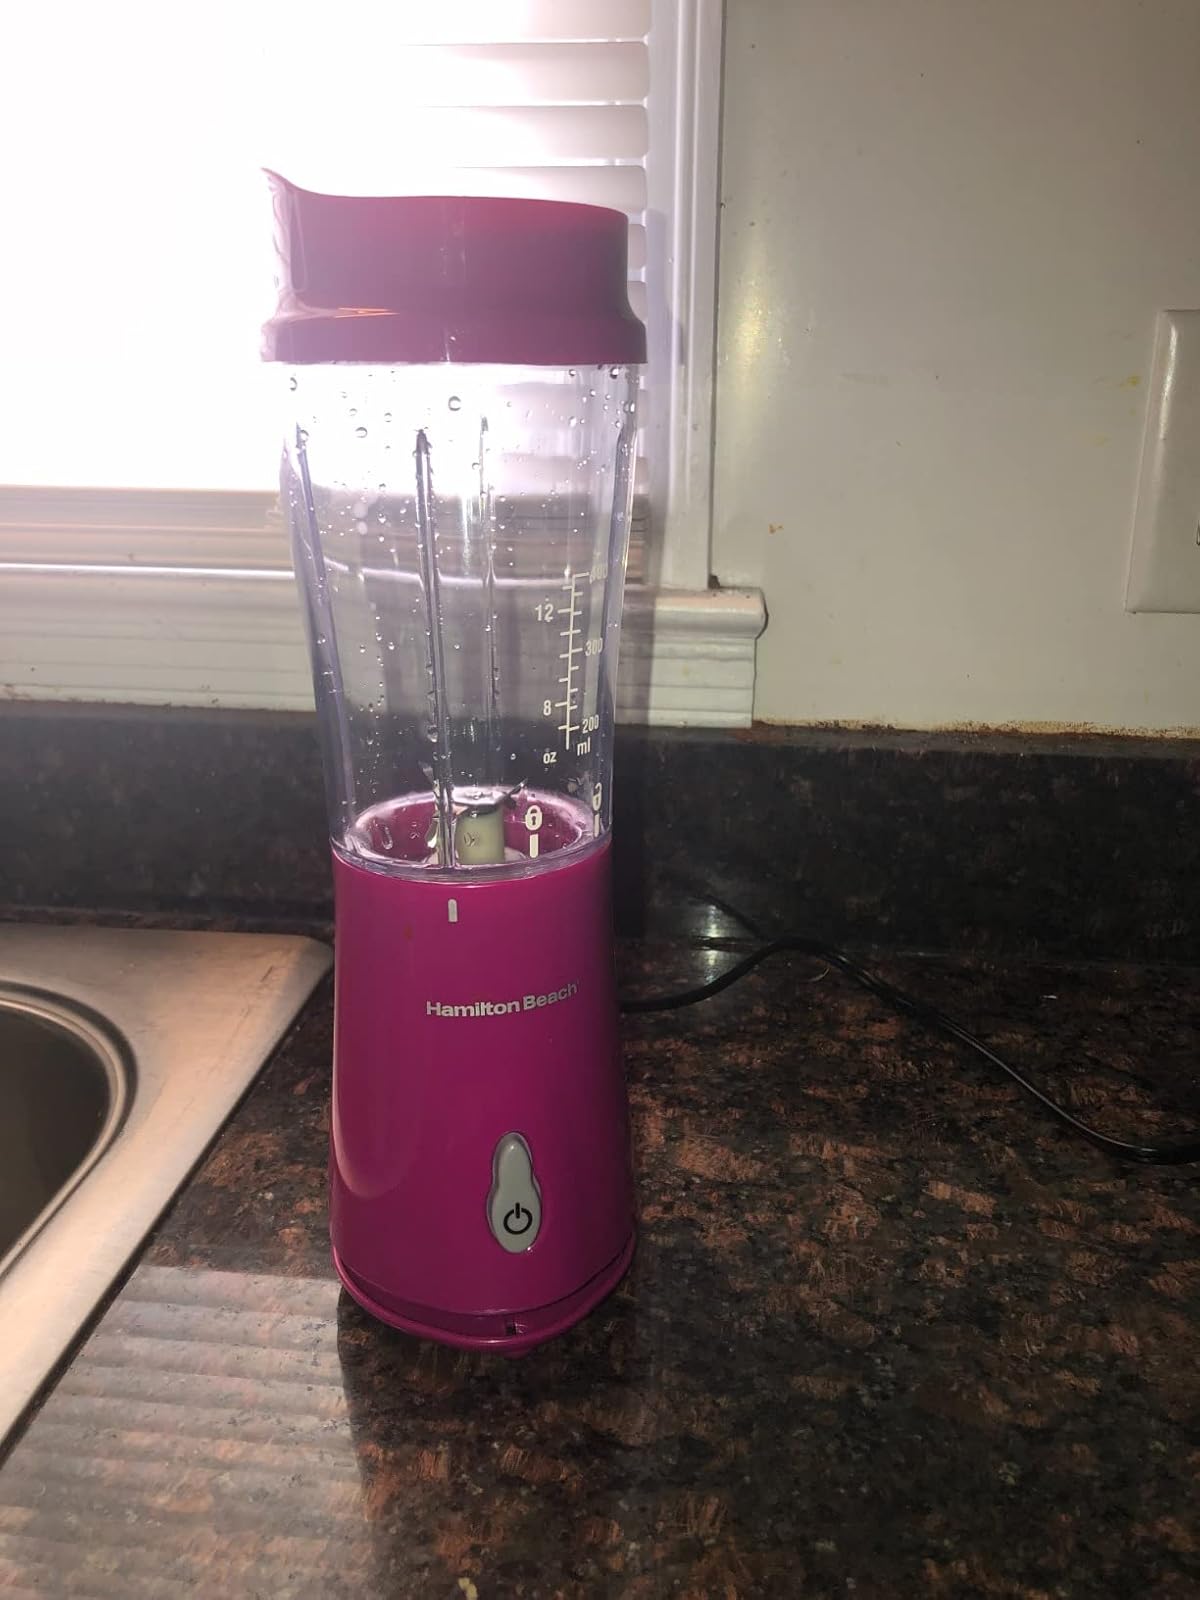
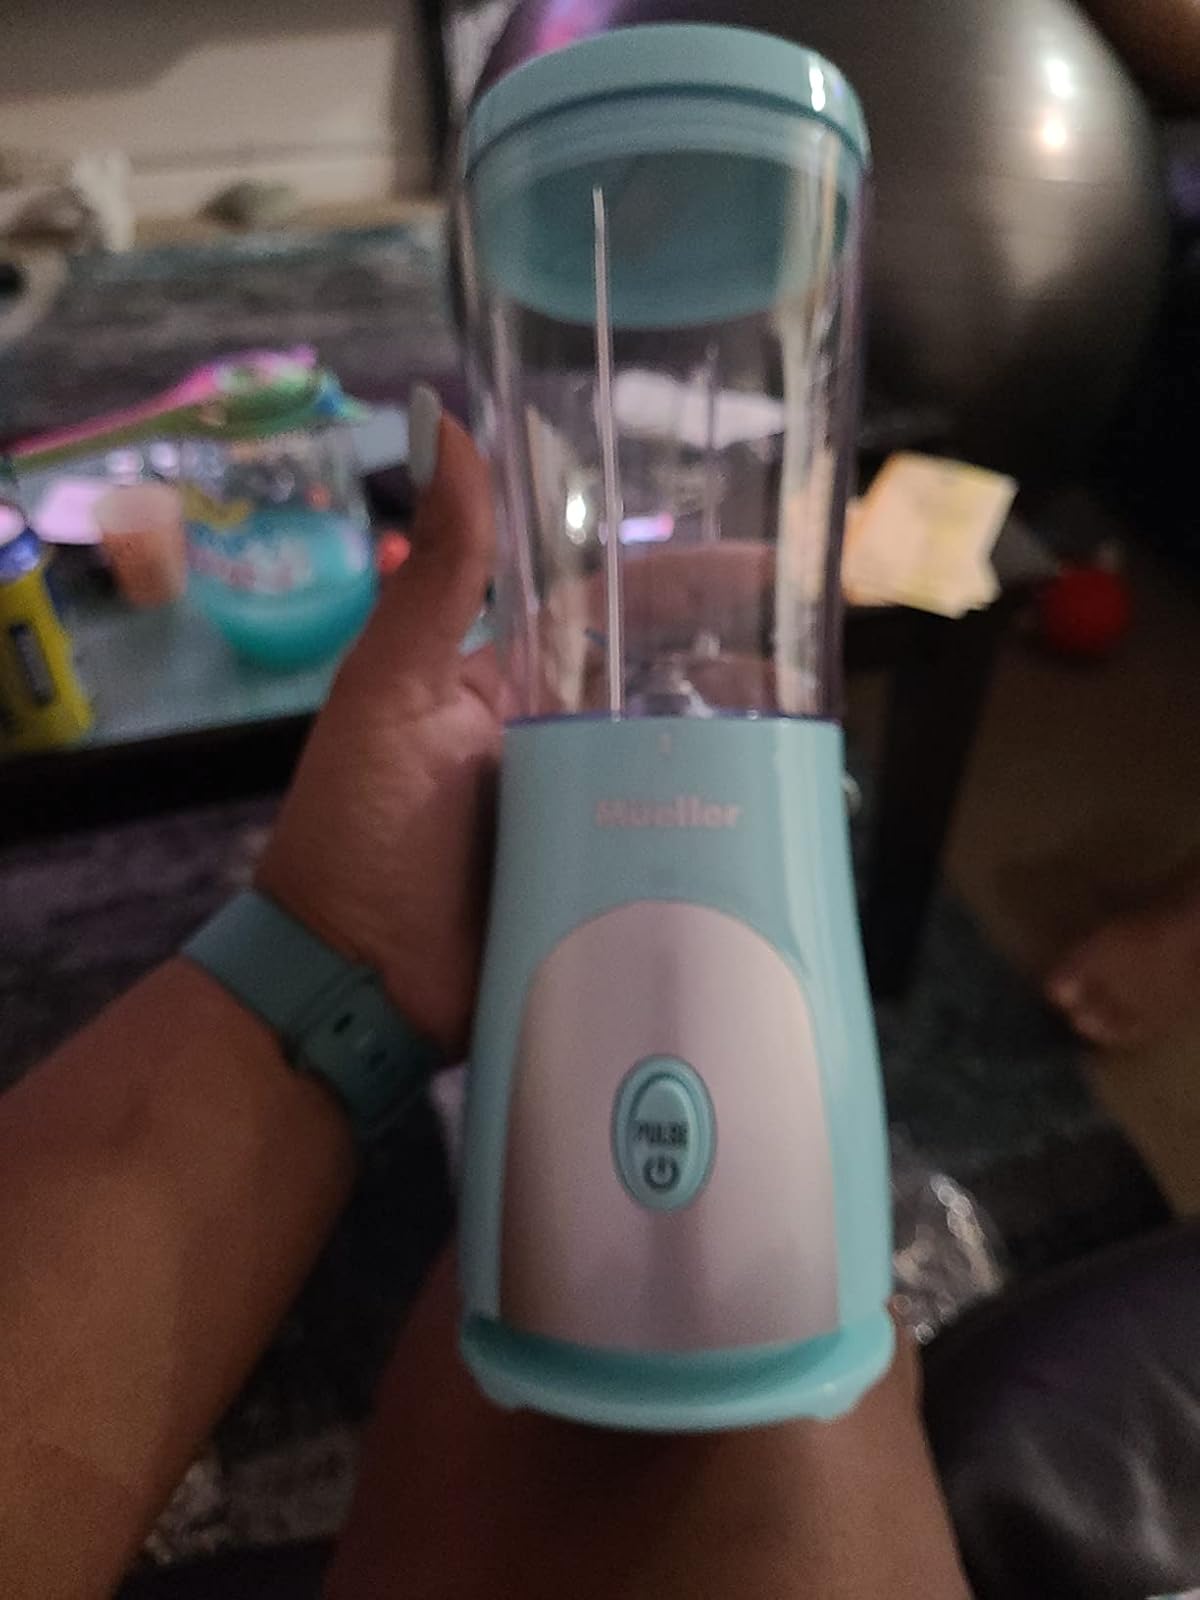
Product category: items_blender
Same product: no